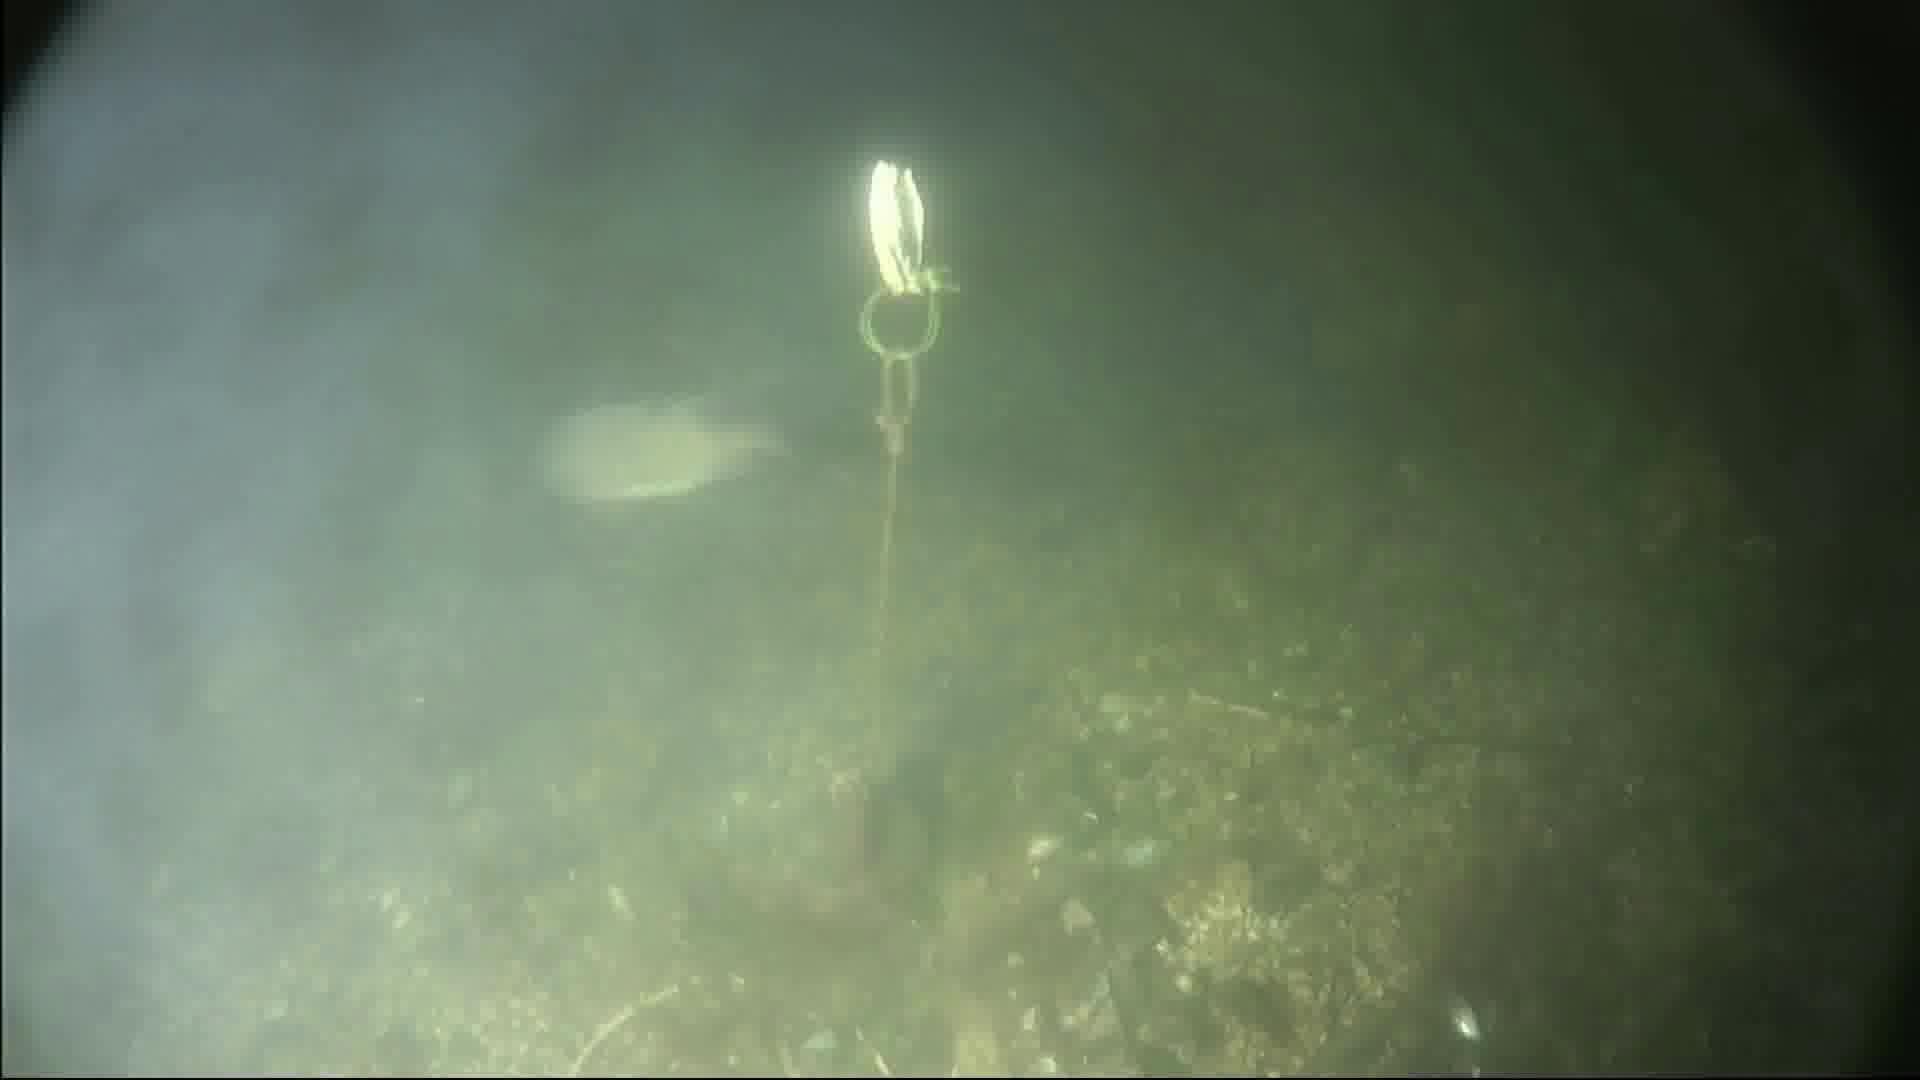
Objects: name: fish
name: crab